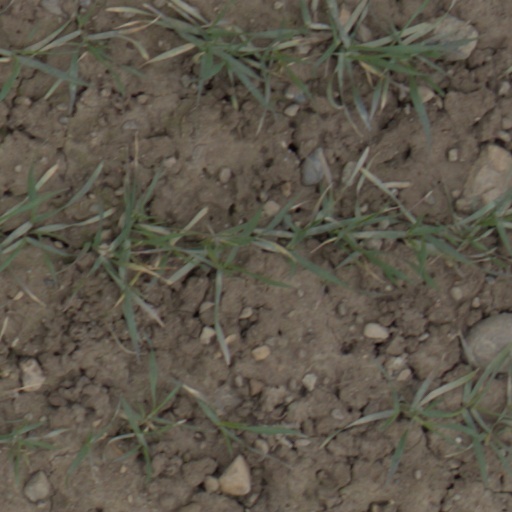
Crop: wheat